Casquets lighthouses

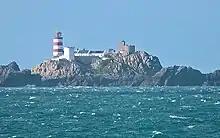
Les Casquets seen from the ferry Condor Liberation

Casquets Lighthouse is an active lighthouse located on the rocky Les Casquets, Alderney, Channel Islands.